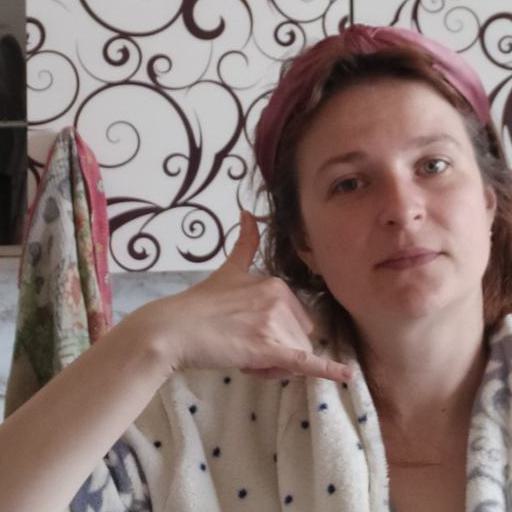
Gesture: call